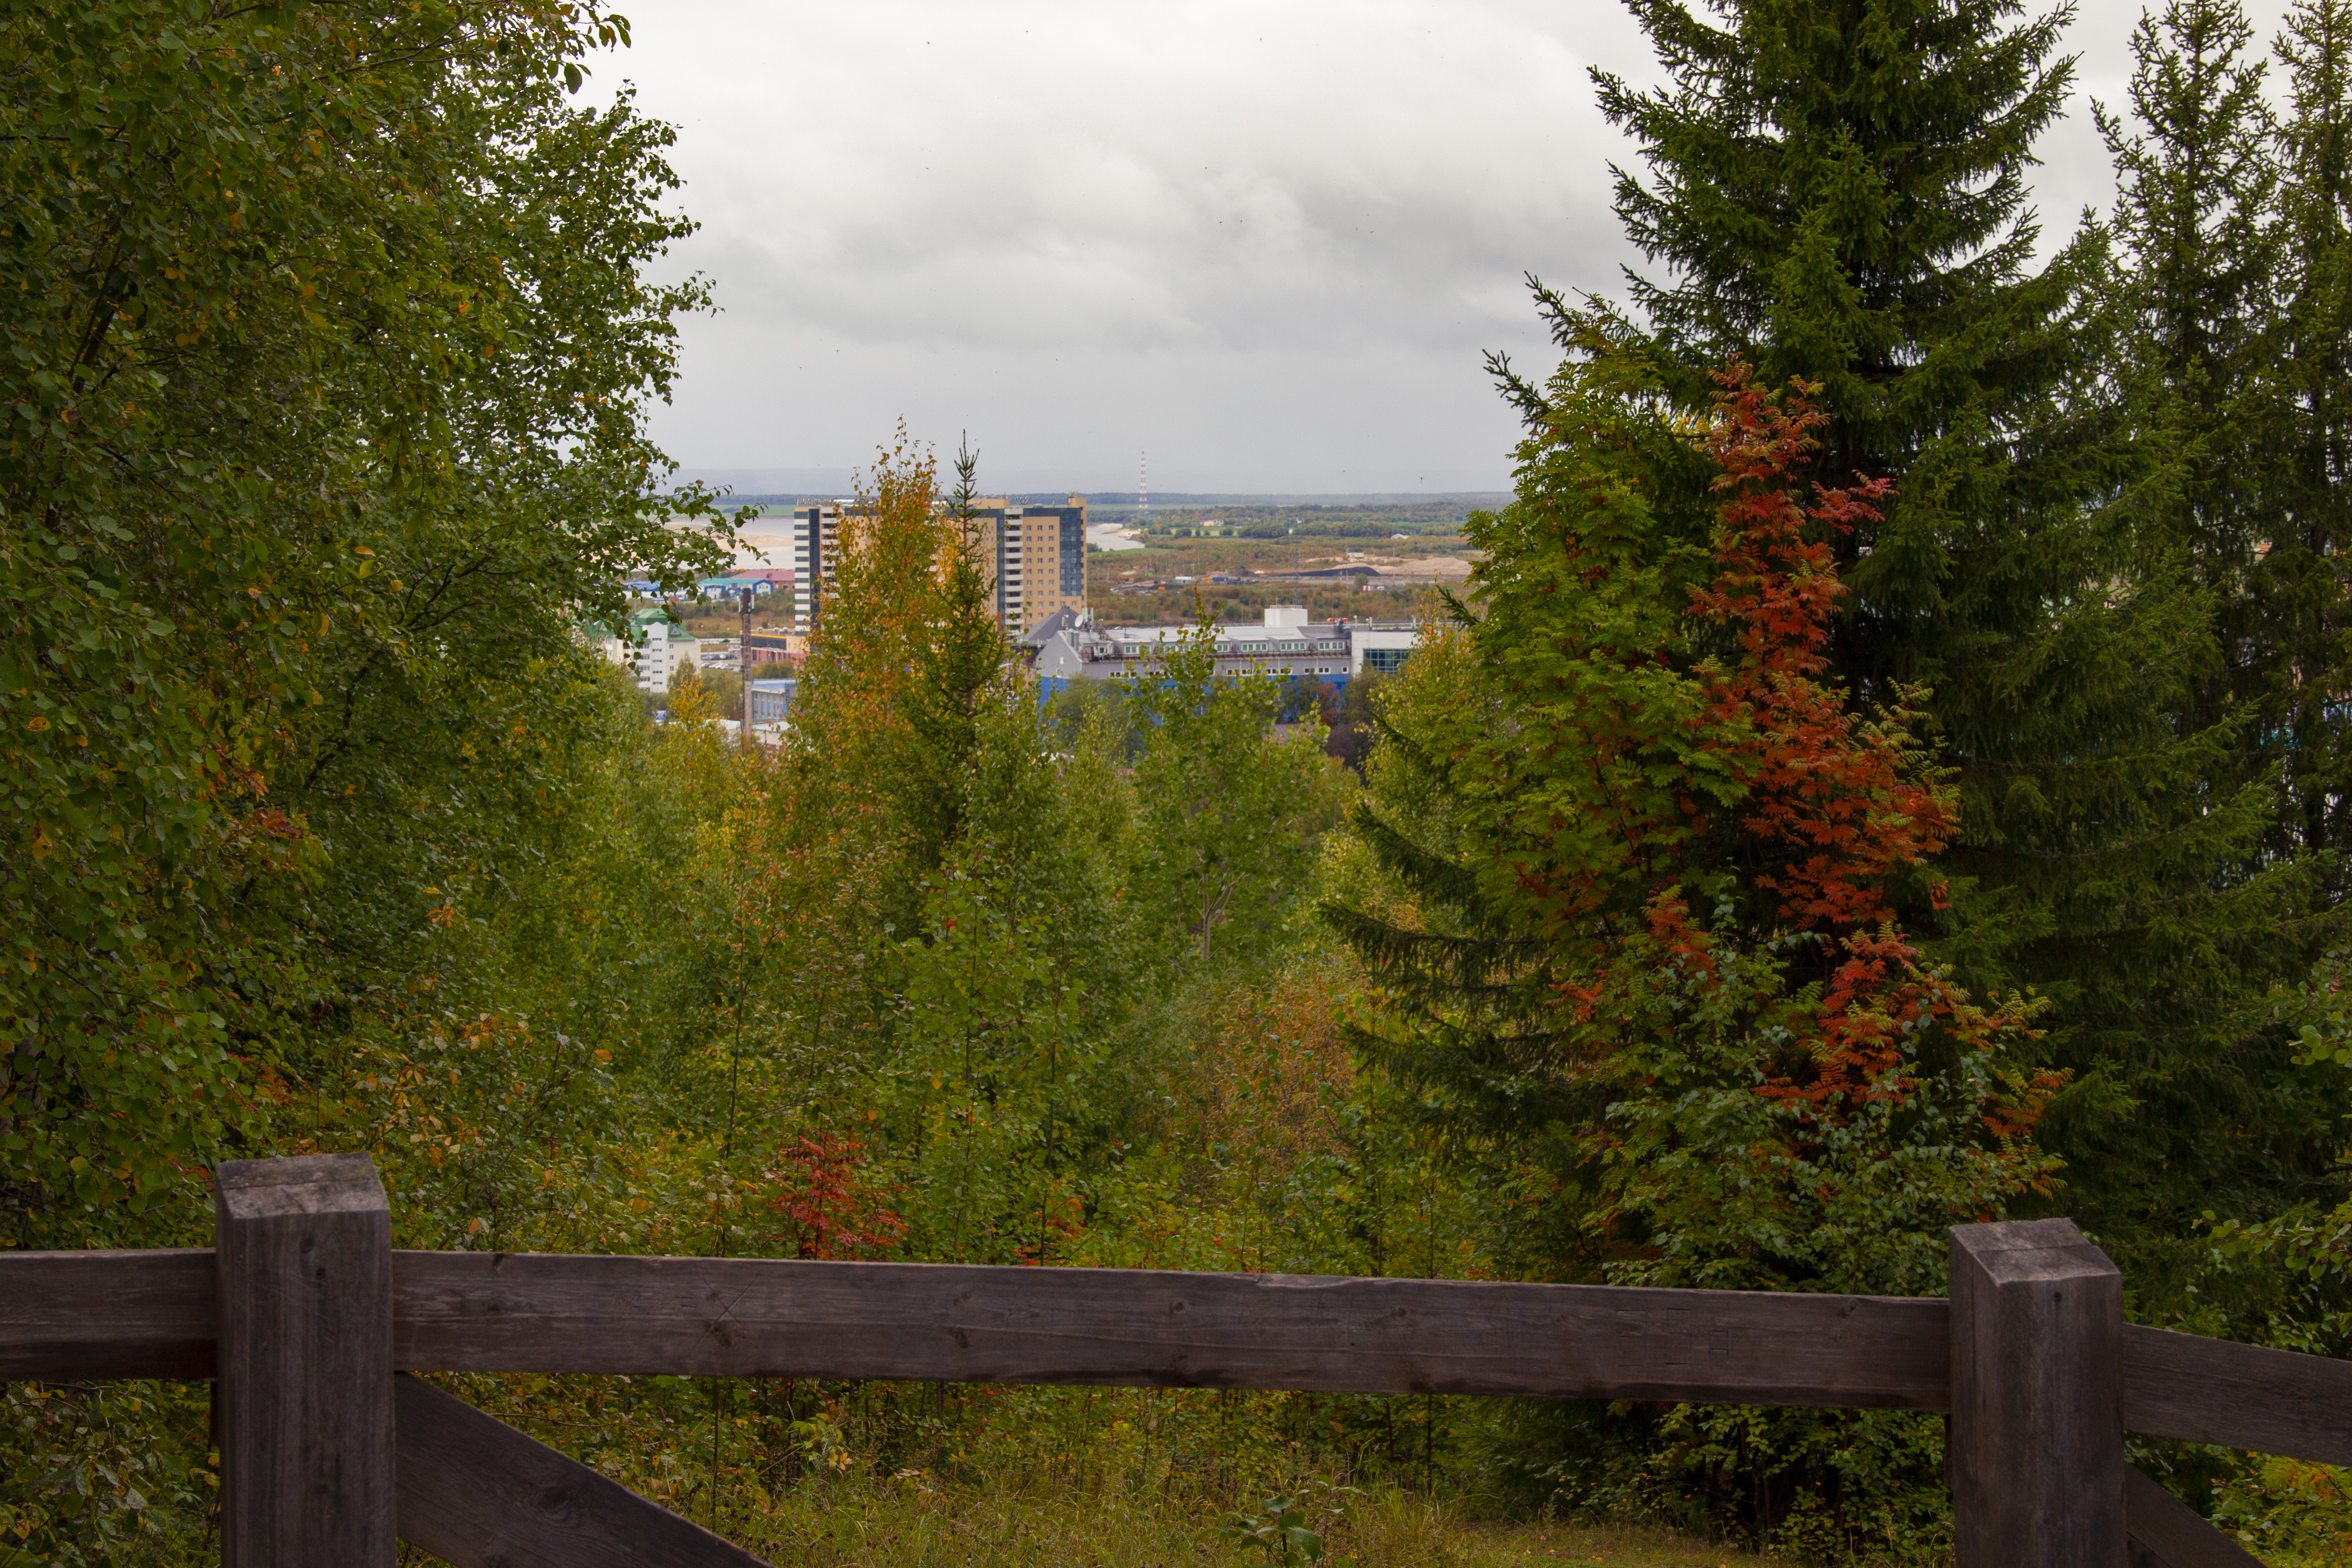
city, trees, hill, landscape, fence, tree, nature, leaf, natural environment, wilderness, sky, biome, nature reserve, forest, autumn, plant, woody plant, grass, rural area, American larch, temperate broadleaf and mixed forest, wood, cloud, road, temperate coniferous forest, mountain, river, national park, larch, state park, land lot, house, meadow, pine family, conifer, deciduous, home fencing, woodland, old growth forest, guard rail